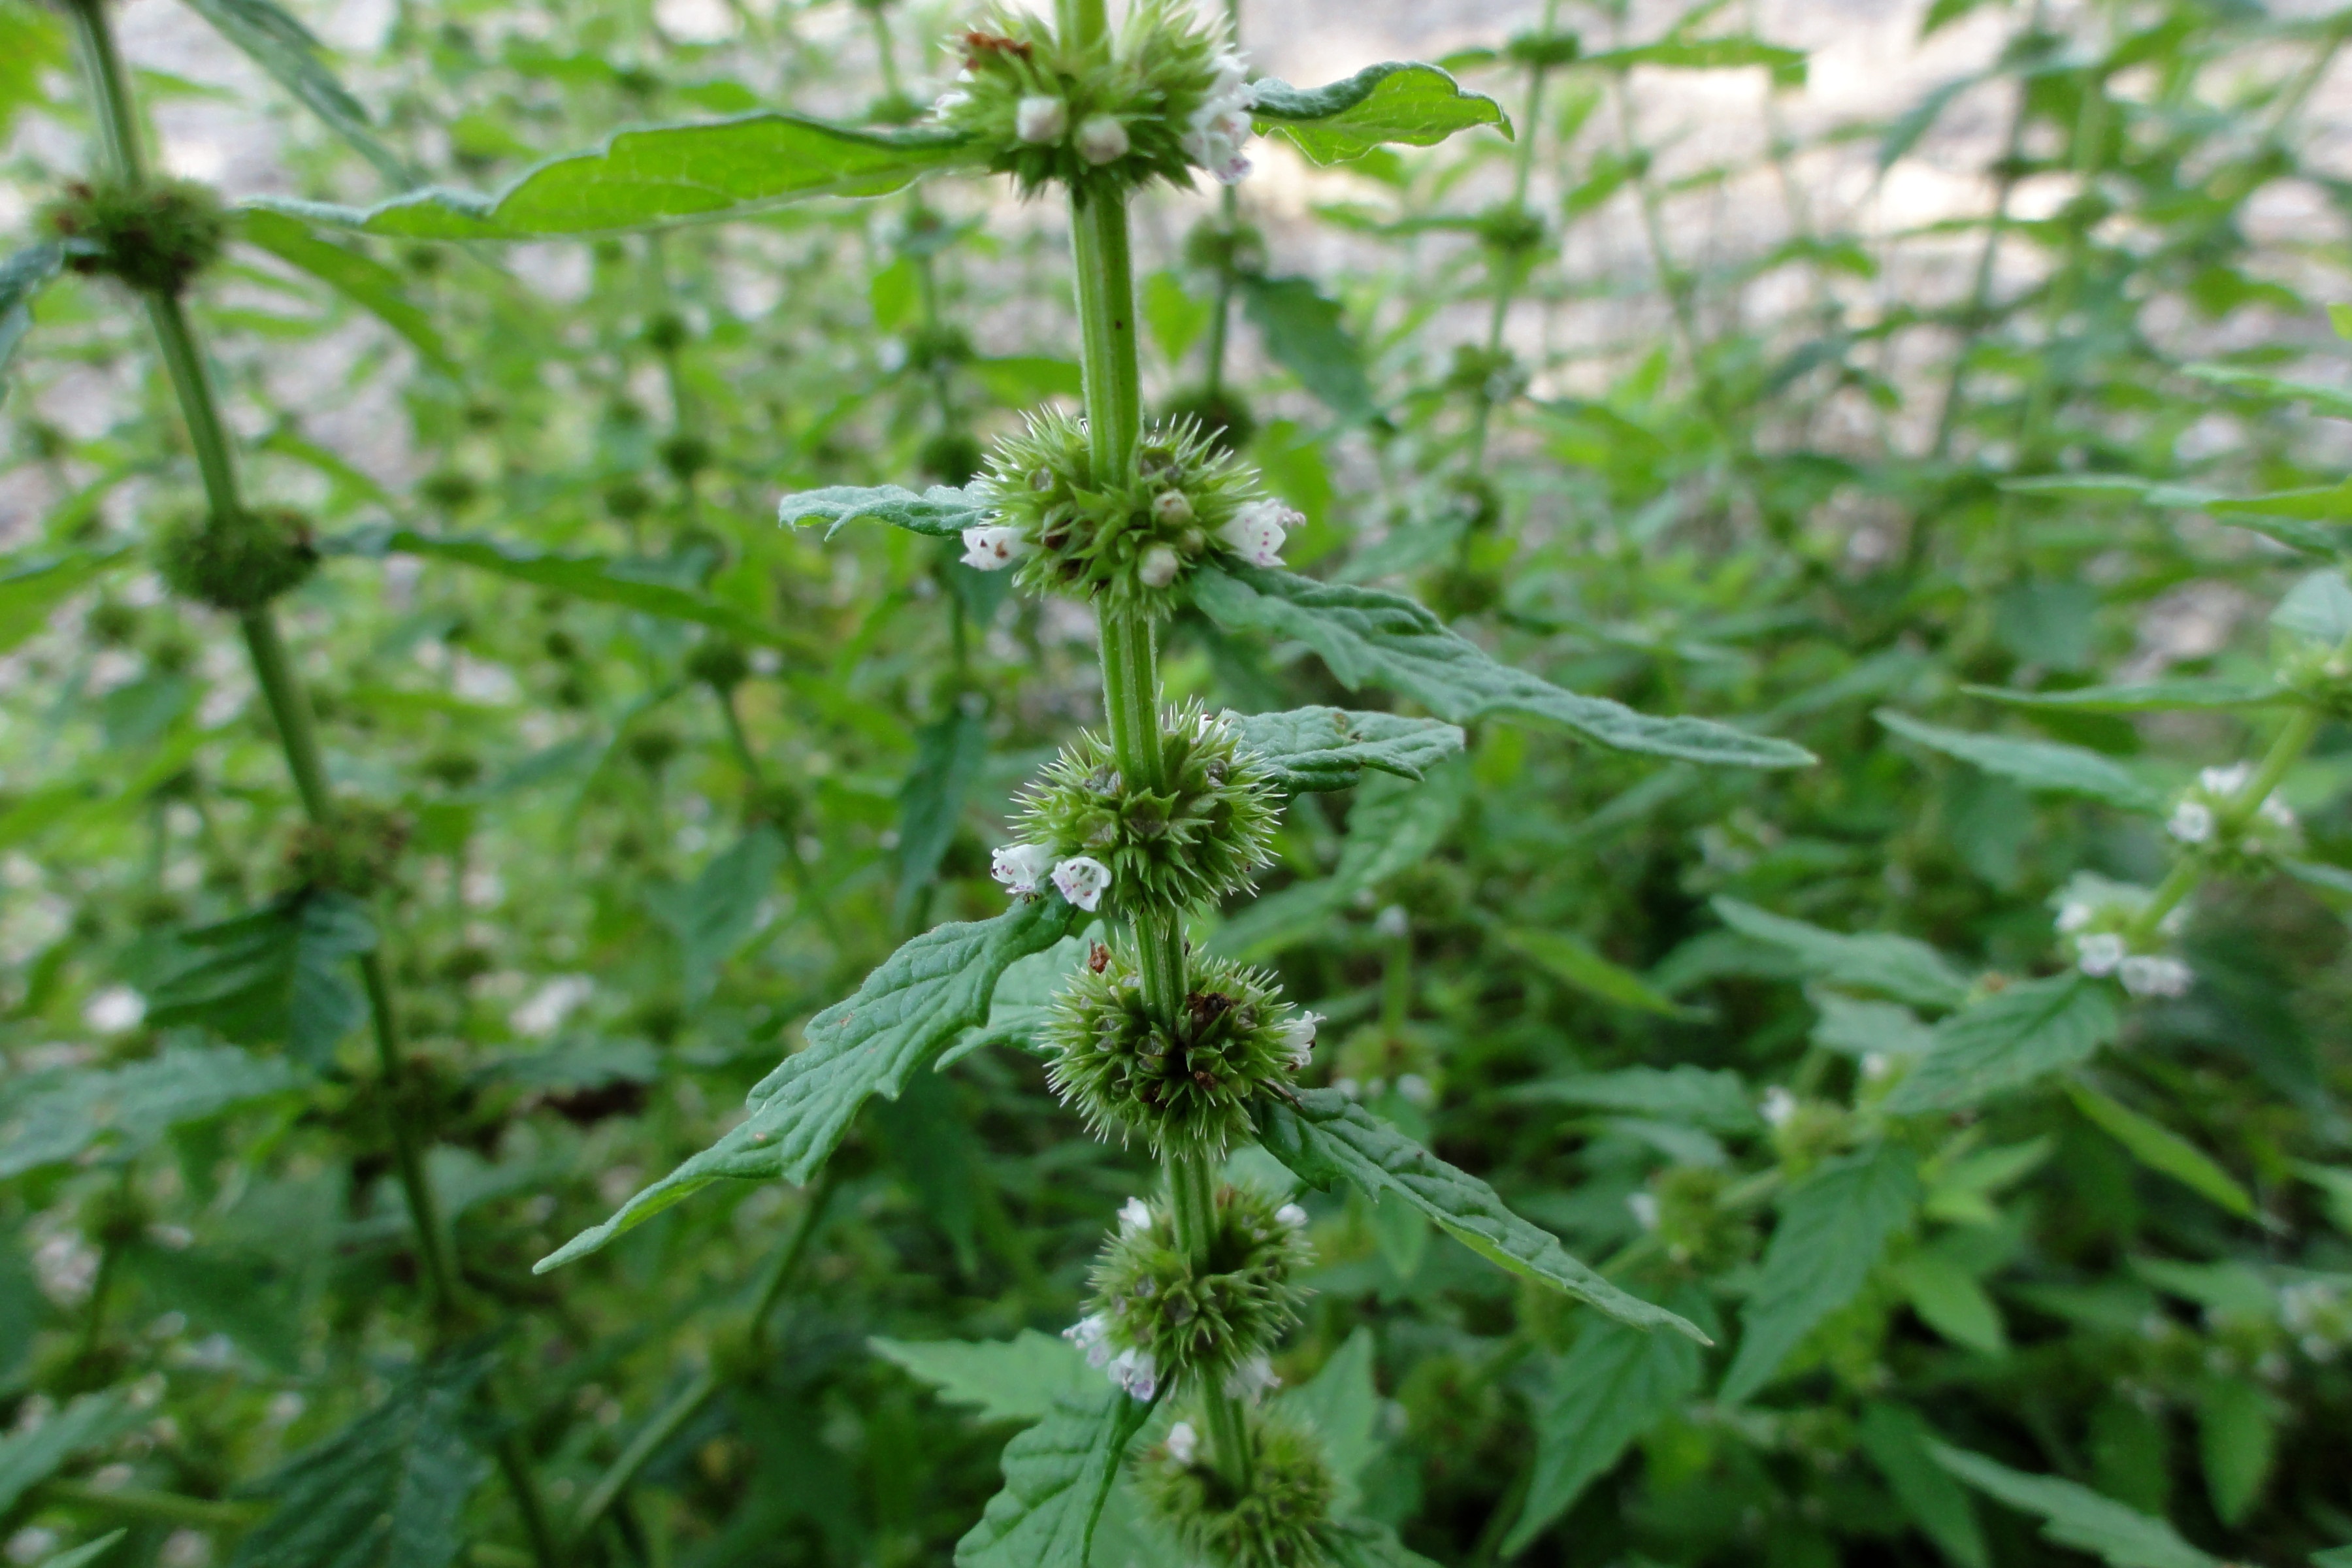
blossom, plant, flower, bloom, herb, produce, flora, wildflower, meadowsweet, anthriscus, flowering plant, urtica, cow parsley, annual plant, land plant, app trapp, gypsywort, lycopus europaeus, various leaved